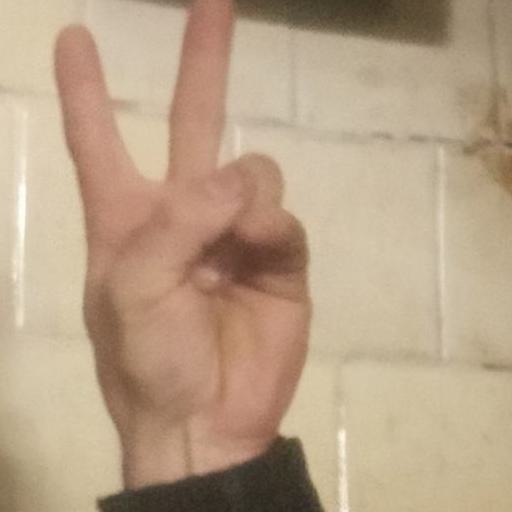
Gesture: peace